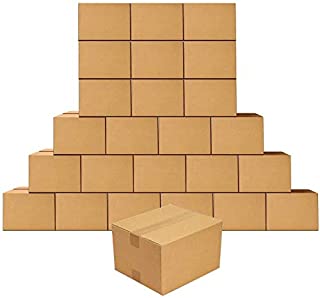
Label: cardboard